Drought in the United Kingdom

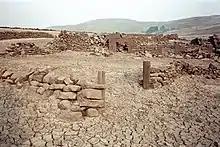
Ruined buildings on the bed of Scar House Reservoir, revealed during the drought of August 1995

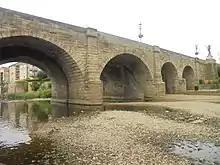
Wetherby Bridge over a dried up River Wharfe, July 2018

Droughts are a relatively common feature of the weather in the United Kingdom, with one around every 5–10 years on average. These droughts are usually during the summer, when a blocking high causes hot, dry weather for an extended period.